Woody Allen

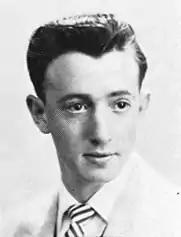
Allen as a senior at Midwood High School in Brooklyn in 1953

Allen was born Allan Stewart Konigsberg at Mount Eden Hospital in Bronx, New York City, on November 30, 1935, to Nettie ("née" Cherry; 1906–2002), a bookkeeper at her family's delicatessen, and Martin Konigsberg (1900–2001), a jewelry engraver and waiter. His grandparents were Jewish immigrants to the U.S. from Austria and Panevėžys, Lithuania. They spoke German, Hebrew, and Yiddish. He and his younger sister, film producer Letty Aronson, were raised in Brooklyn's Midwood neighborhood. Their parents were both born and raised on the Lower East Side of Manhattan.